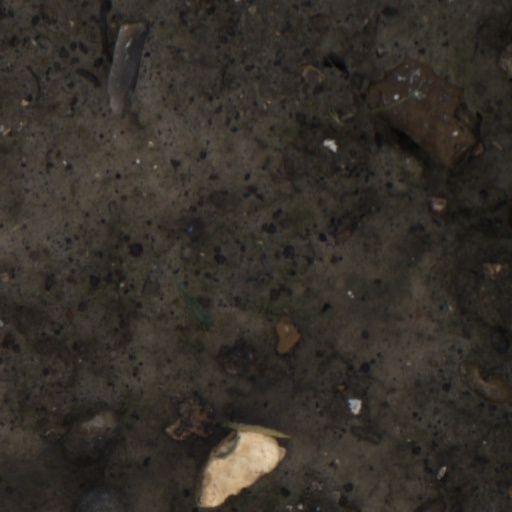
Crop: wheat